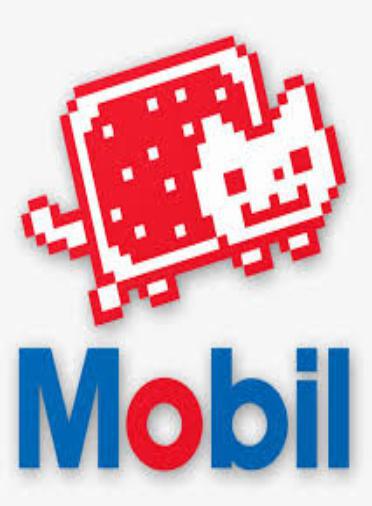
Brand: mobil
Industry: Necessities